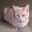
Label: cat